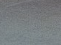
Surface type: concrete